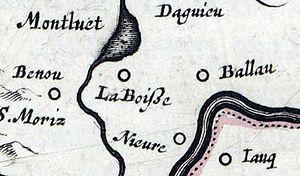
Carte Gallica de la Bresse
Balan est une commune française située dans le département de l'Ain en région Auvergne-Rhône-Alpes.
Niévroz est une commune française, située dans le département de l'Ain en région Auvergne-Rhône-Alpes. Bordée par le Rhône et ses disjonctions, elle se trouve à proximité immédiate du Grand parc de Miribel-Jonage, dont une petite partie se trouve sur le territoire communal. Niévroz dépend de l'arrondissement de Bourg-en-Bresse, appartient au canton de Miribel. Elle fait également partie de l'aire urbaine de Lyon.